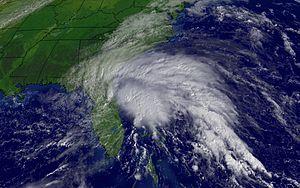
La tempête tropicale Tammy a été le 20ᵉ cyclone tropical de la saison cyclonique 2005 dans le bassin de l'océan Atlantique. C'est la première utilisation du nom Tammy pour un cyclone tropical.